Giovanni Battista Lusieri

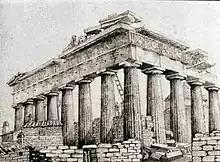
Lusieri's scaffolding during deconstruction of the Parthenon

Lusieri was employed by Lord and Lady Elgin even though he was not able to speak English. The contract was drawn up between them in French, and Lusieri was to be paid £200 per year. Lusieri had been the Court Painter to the King of Naples and Elgin's secretary, William Hamilton, had written to the King to ask permission to employ his painter. Lusieri was originally employed to create sketches for Elgin of Greek antiquities. Lusieri was empowered to also employ moulders who were to create casts of Greek sculptures. Elgin however found that marble sculptures were missing and that they had allegedly been destroyed. It was Lusieri who persuaded the reluctant Elgin to remove the sculptures in order to protect them from local Turkish opportunists, who were breaking off bits to sell to tourists. In 1801 Elgin had Lusieri supervise the removal of the sculptures at a cost of £70,000.